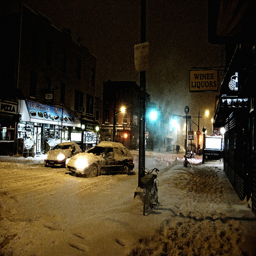
A couple of cars driving through a snow covered street.
Vehicle traffic on a city street in a snow storm.
Some cars in the street covered with snow.
A night time view of a snowy city street.
a group of cars that are on some snow